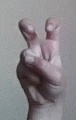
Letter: toot